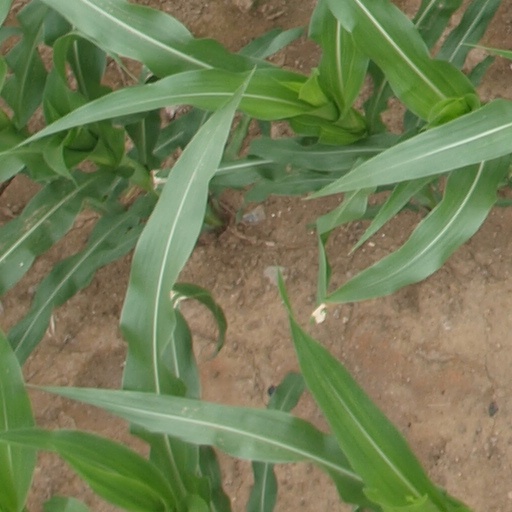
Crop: maize; corn